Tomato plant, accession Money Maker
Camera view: tilt-top (135 deg); turntable rotation: 270 degrees
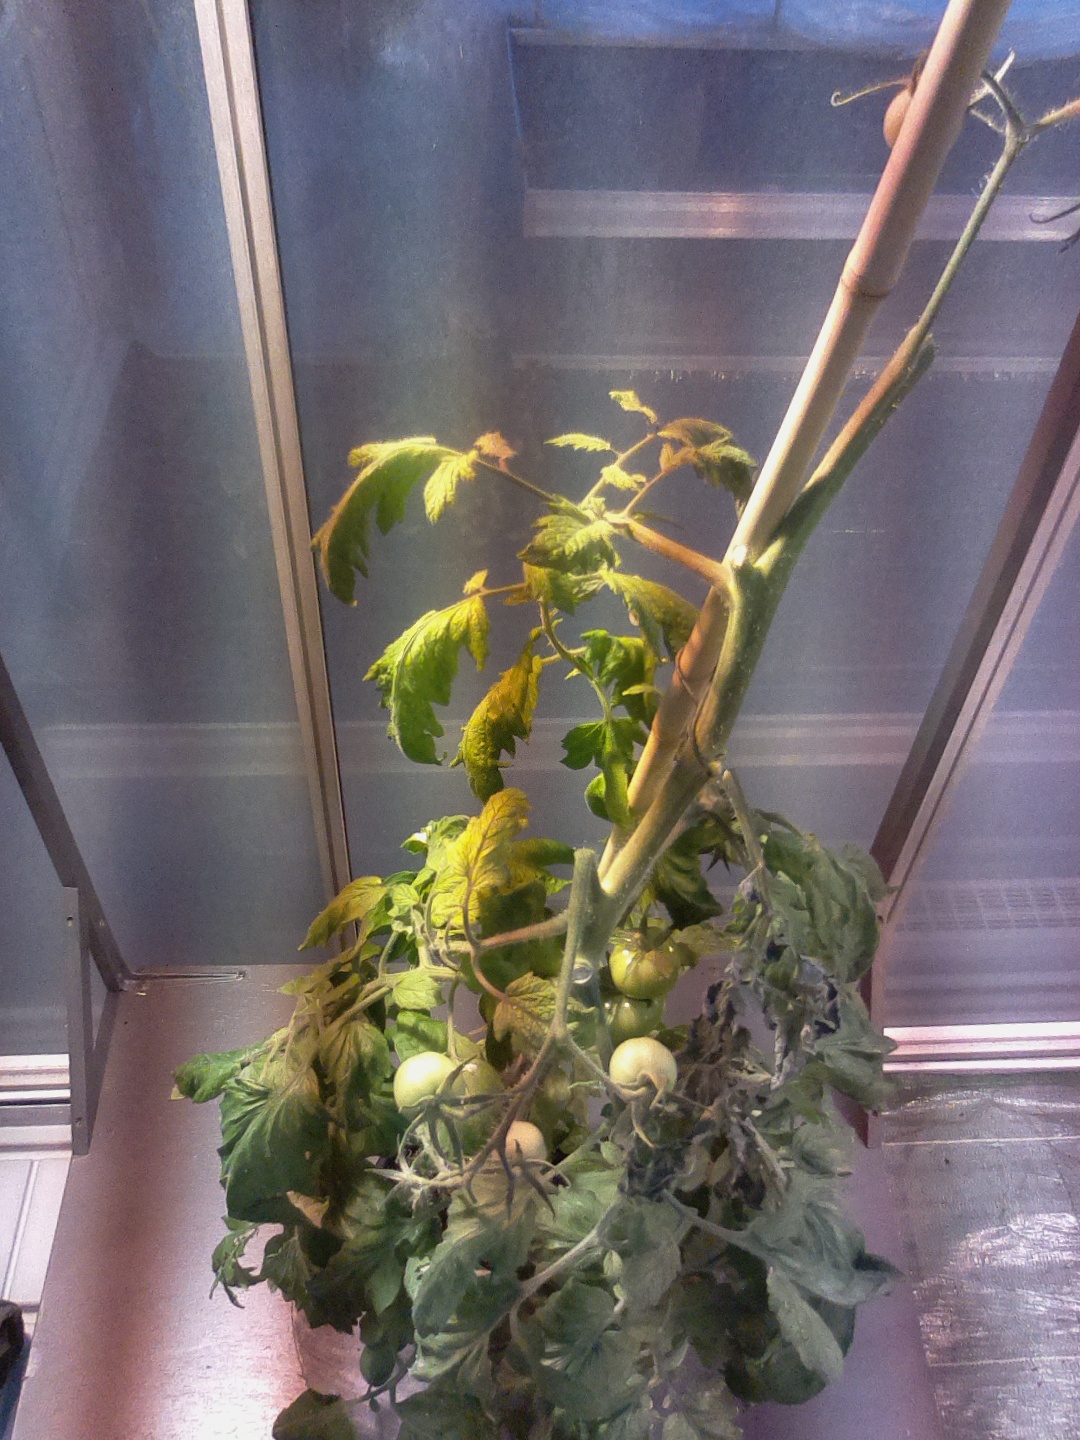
BBCH growth stage 76: 60%-70% of final fruit size